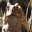
Label: frog